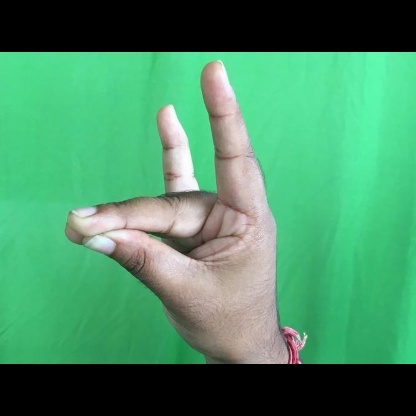
Mudra: Simhamukham